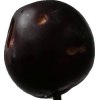
Label: plum